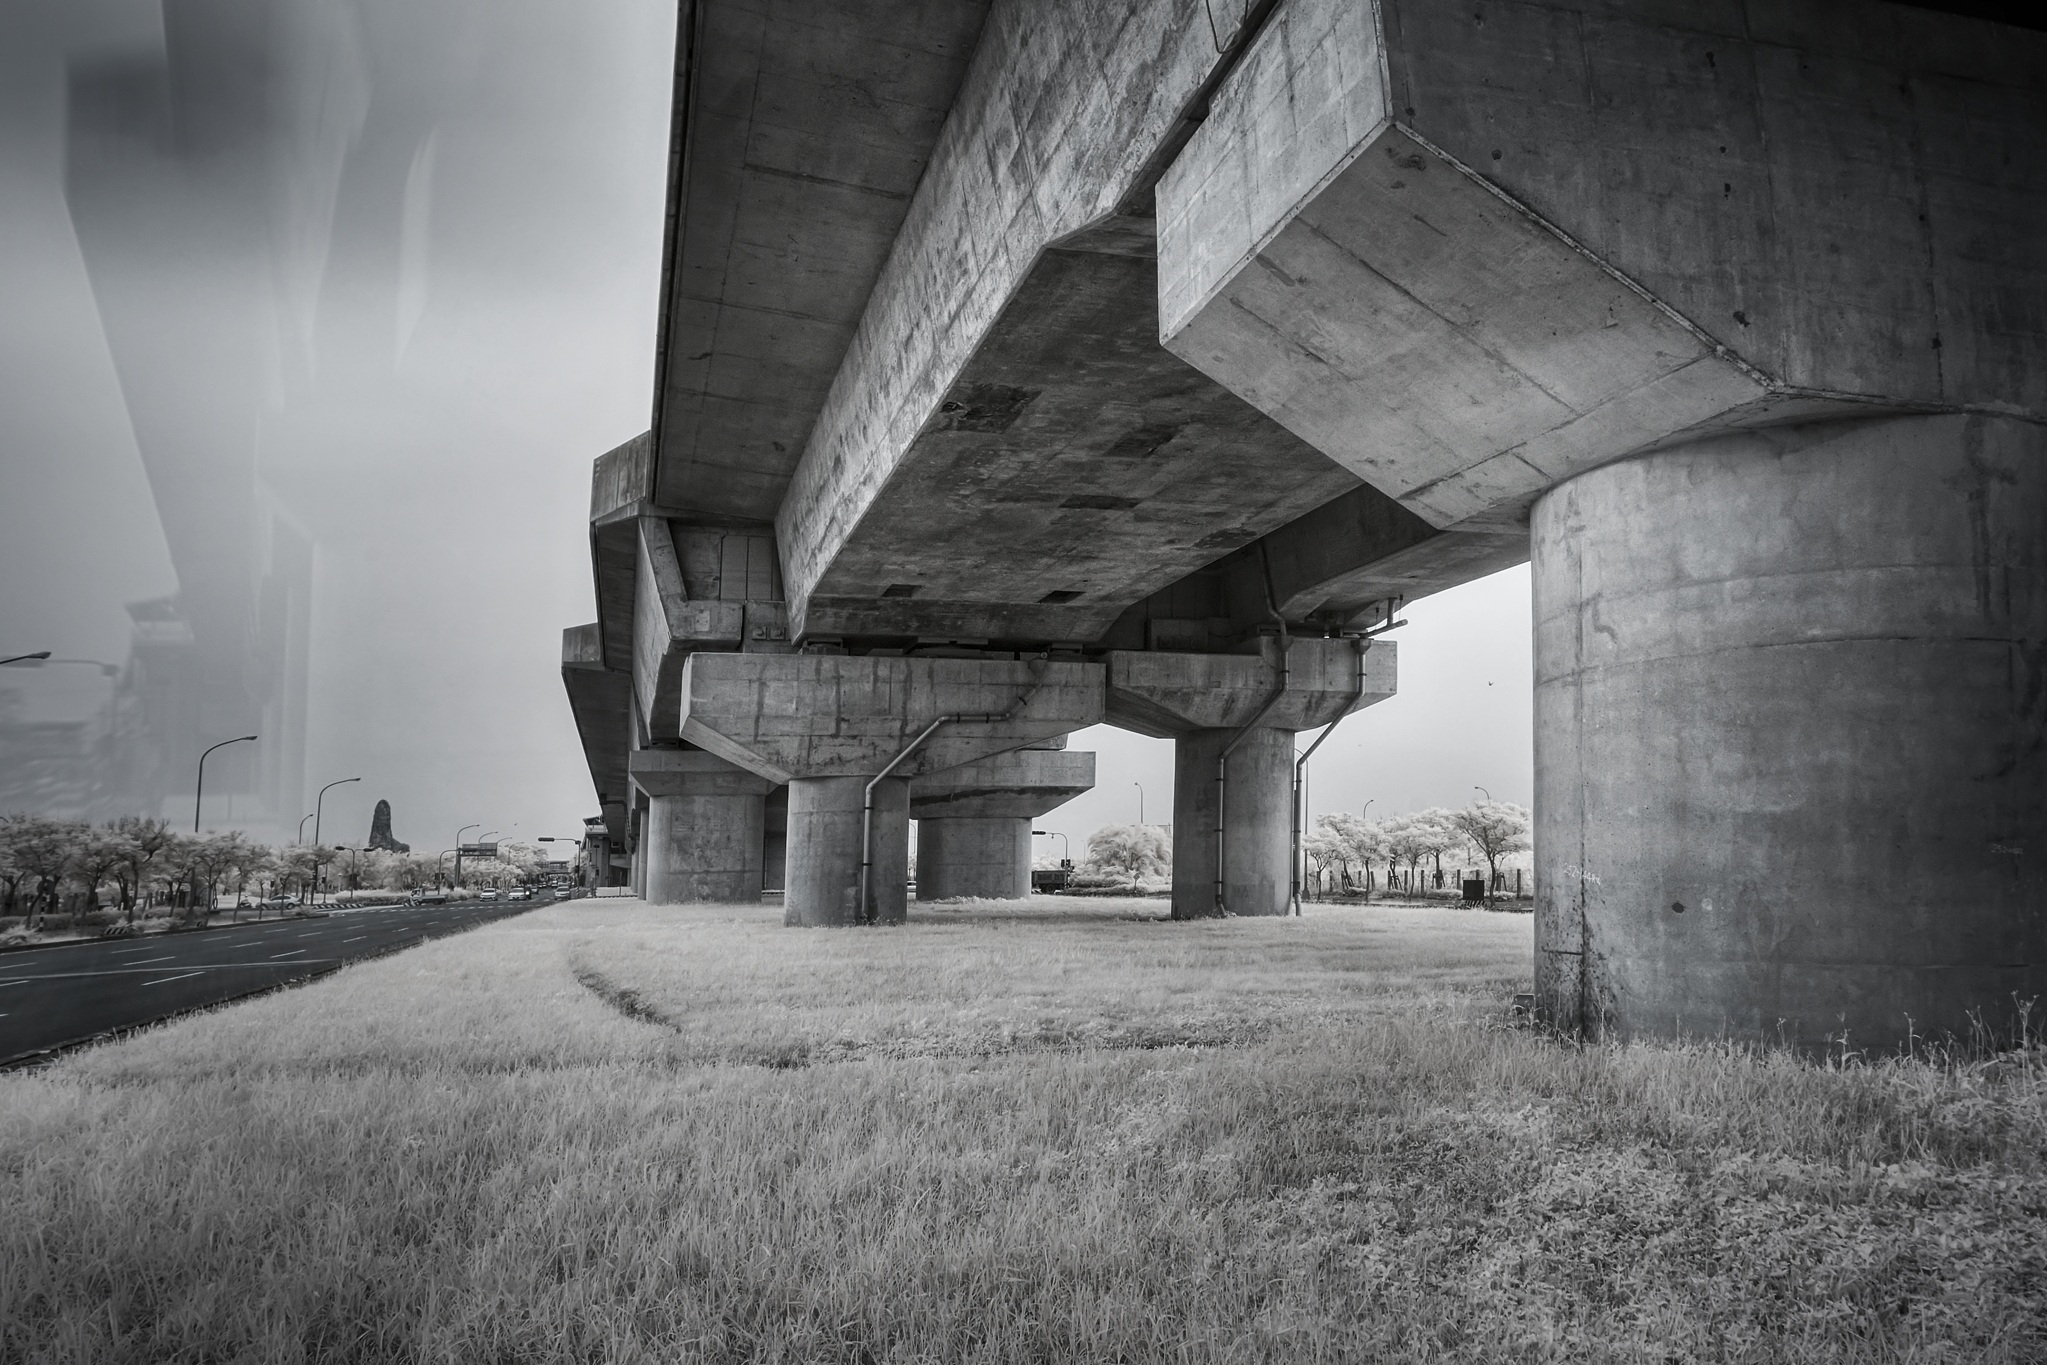
light, black and white, architecture, white, photography, arch, column, darkness, black, monochrome, temple, ruins, photograph, shape, monochrome photography, ancient history, chiayi high speed rail, bridge pier, semi infrared photography